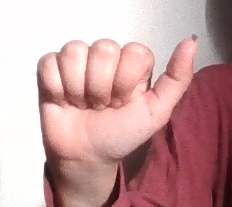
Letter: dhad